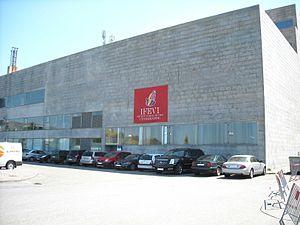
La 39ᵉ édition des championnats du monde A de rink hockey se déroule en Galice, dans les villes de Vigo et Pontevedra, entre le 4 et 11 juillet 2009.